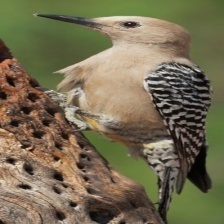
Species: GILA WOODPECKER
Scientific name: MELANERPES UROPYGIALIS